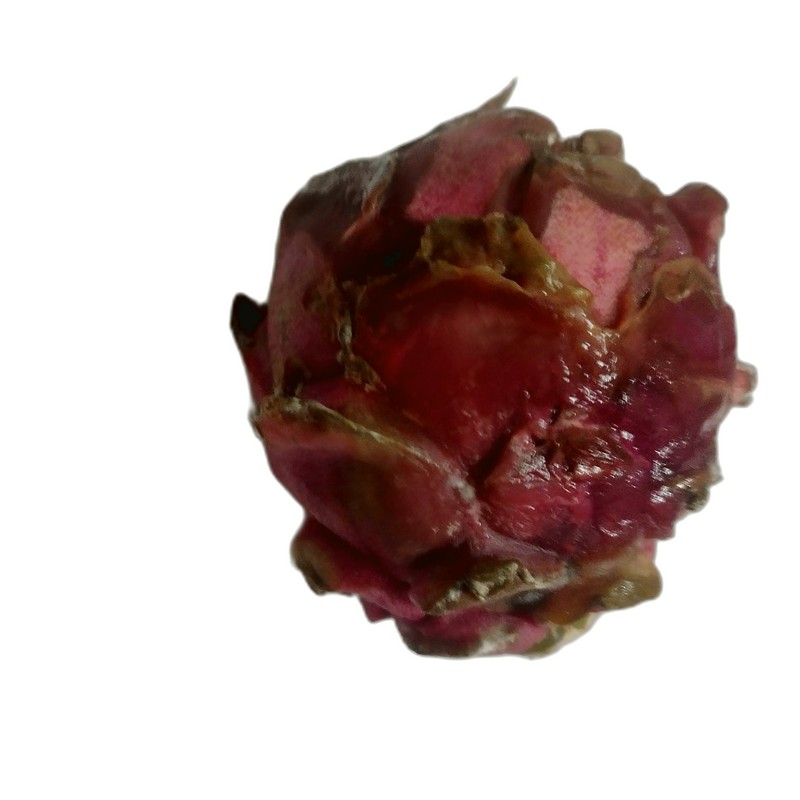
Label: Defect Dragon Fruit